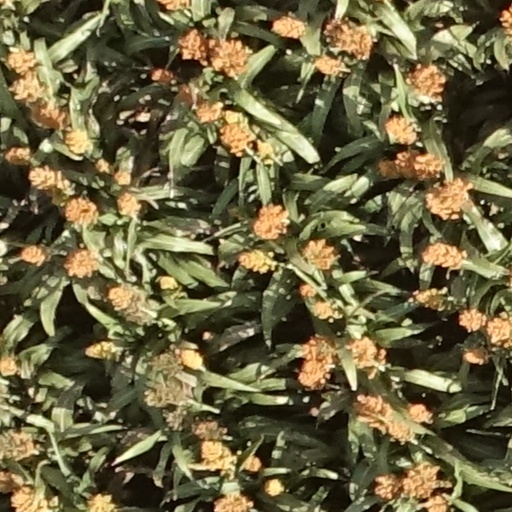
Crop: sorghum